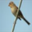
Label: bird